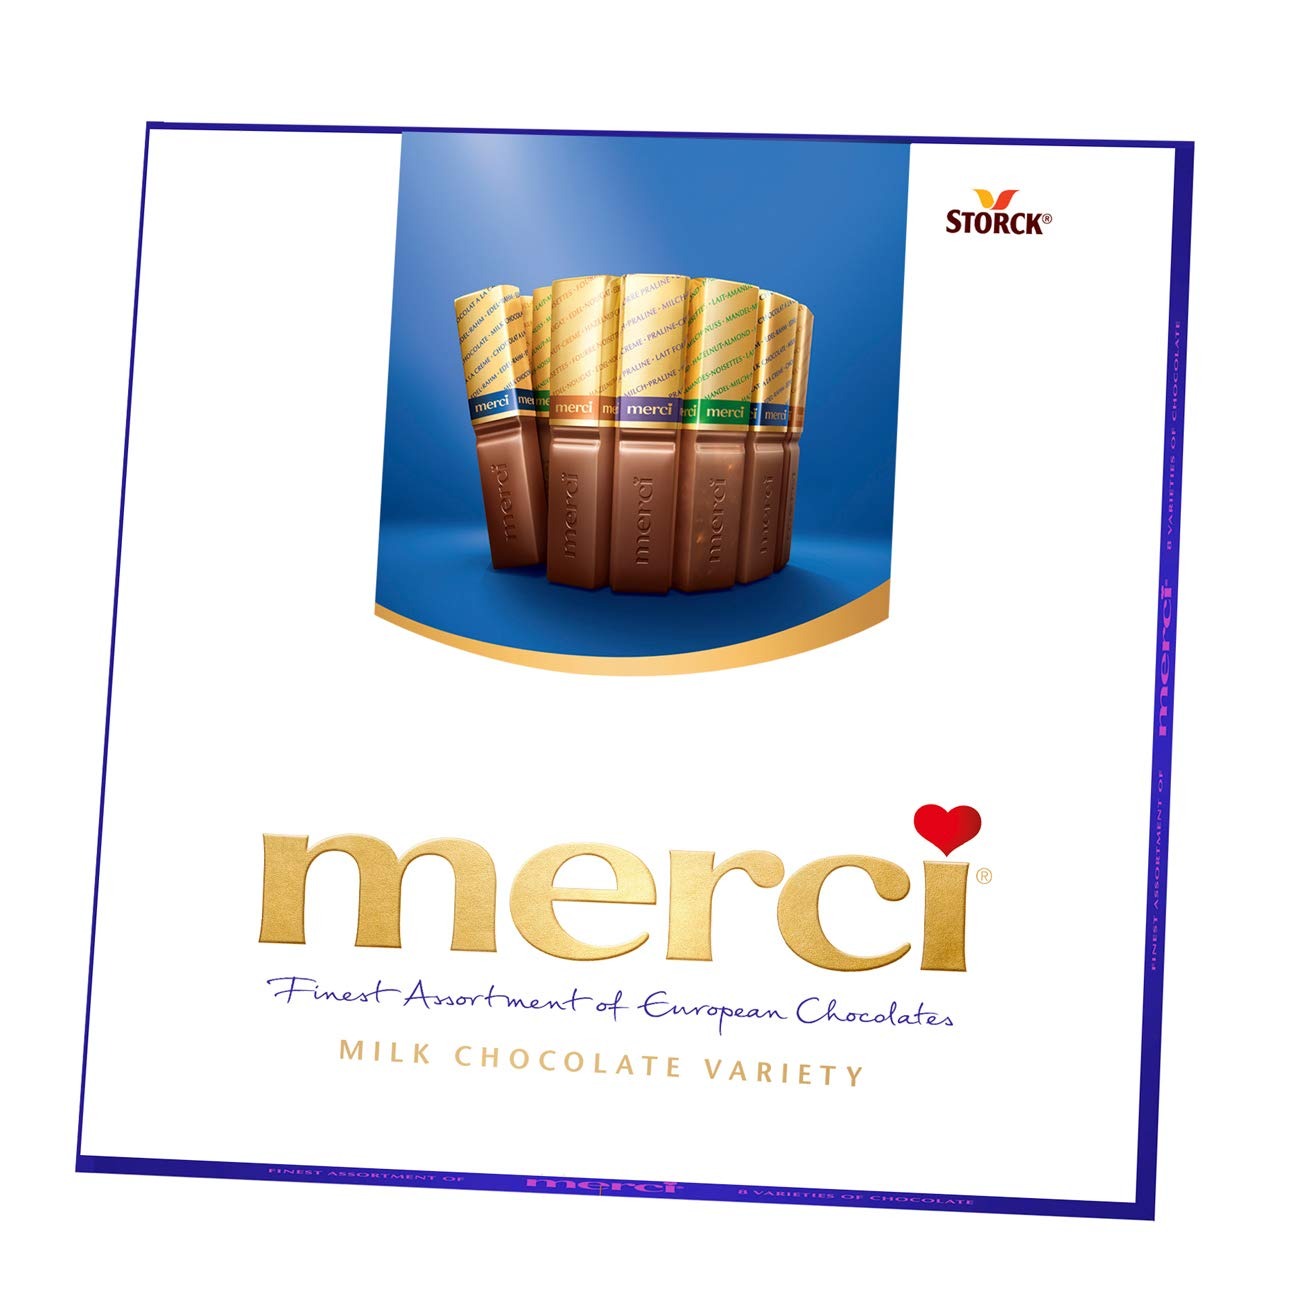
Item Name: Merci Finest Assorted Milk Chocolate Candy Gift Box, 7 Oz (Pack of 10)
Bullet Point 1: Ten 7 oz boxes of merci chocolates.
Bullet Point 2: Assortment of four European Milk Chocolate varieties— Creamy Chocolate, Hazelnut-Almond, Hazelnut-Crème, and Praline-Crème.
Bullet Point 3: Perfect for gifting during Easter, Valentine's Day, Christmas, Mother's Day, National Teacher's Day, or anytime you want to say "Thank you."
Bullet Point 4: Our delicious, carefully selected Chocolate candy assortments made in Europe with the Finest ingredients.
Bullet Point 5: Each piece is individually wrapped and clearly labeled so you know which delicious flavor is which.
Value: 70.0
Unit: oz

Price: 5.48